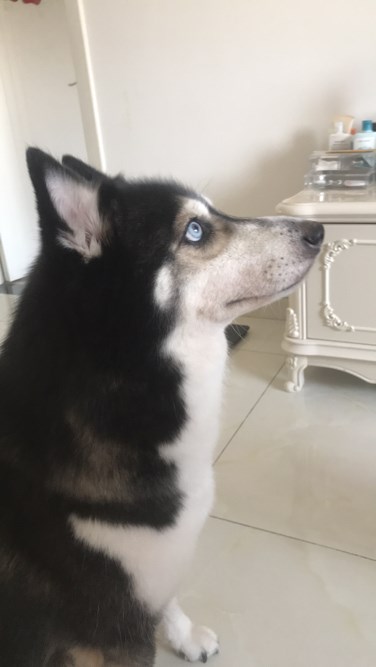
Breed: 1160-n000003-Siberian_husky